Sino-French War

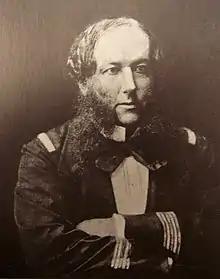
Commandant Henri Rivière (1827–83)

In 1881, French Commandant Henri Rivière was sent with a small military force to Hanoi to investigate Vietnamese complaints about the activities of French merchants. In defiance of the instructions of his superiors, Rivière stormed the citadel of Hanoi on 25 April 1882. Although Rivière subsequently returned the citadel to Vietnamese control, his recourse to force provoked alarm both in Vietnam and in China.